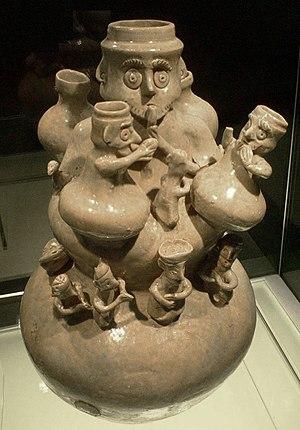
Le royaume de Wu, connu également sous le nom Sun Wu, est l’un des royaumes de la période des Trois Royaumes en lutte pour le contrôle de la Chine après la chute de la dynastie Han.